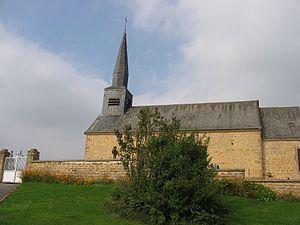
Église d'Euilly
Euilly-et-Lombut est une commune française située dans le département des Ardennes, en région Grand Est.